Bahamas (musician)

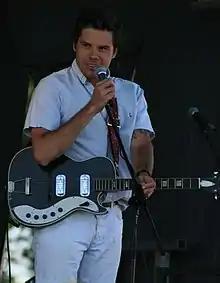
Bahamas at the 2010 Wolfe Island Music Festival

Jurvanen was born in Toronto and raised in Barrie, Ontario. His mother was winner of the Miss Finland contest in 1973. He speaks Finnish fluently, and he also has a Finnish passport.